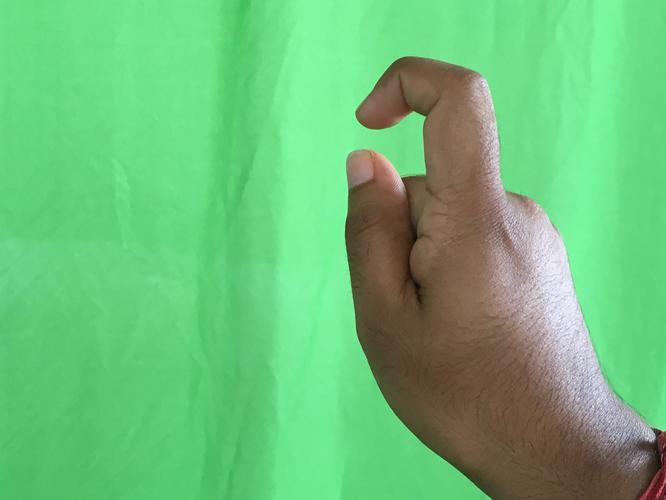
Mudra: Tamarachudam
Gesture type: single_hand